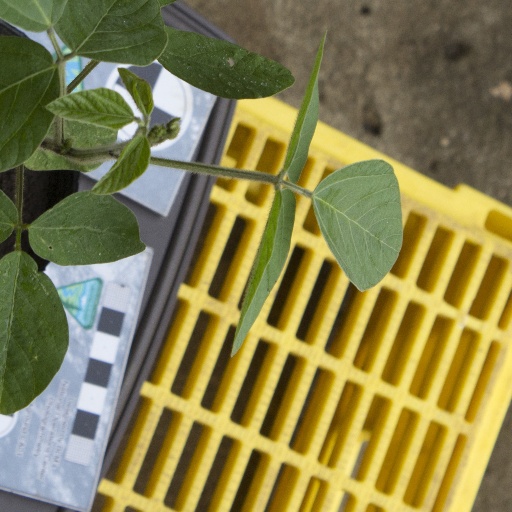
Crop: soybean